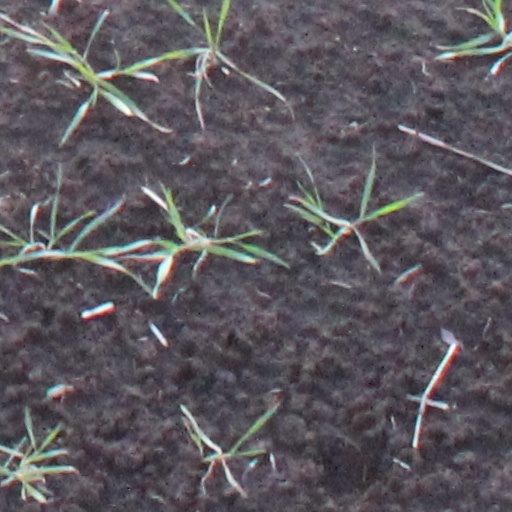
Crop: wheat